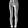
Label: Trouser